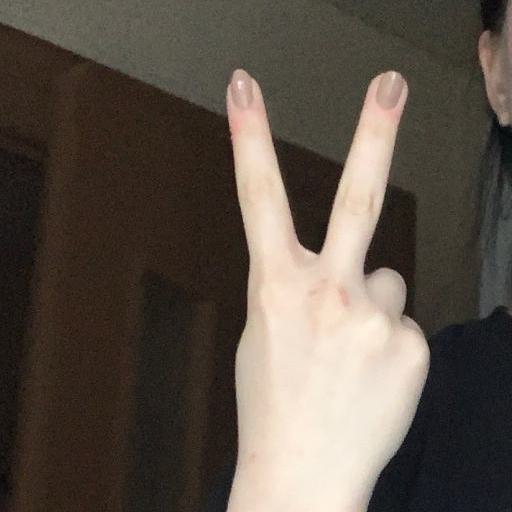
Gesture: peace_inverted